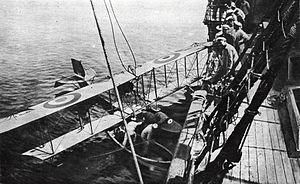
Hydravion de lutte contre les sous-marins en 1918 après amerrissage. Marine française
En 1917, la Marine nationale déploie une importante flotte dans le Finistère afin de protéger les côtes françaises.